Saysutshun (Newcastle Island Marine) Park

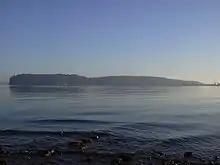
Saysutshun Island viewed from Departure Bay Beach, Nanaimo

The Snuneymuxw, the Nanaimo branch of the Coast Salish linguistic group, had two villages located on Saysutshun Island. Saysetsen, located on the east side of the island facing nearby Protection Island near Midden Bay, had easy access to the herring that spawned in the Gap during late winter and early spring. To catch the herring, the Snuneymuxw traditionally used hardwood sticks inlaid with sharp whalebone teeth along one side. By striking these into the water, they could spear ten to twelve fish at a time, and quickly fill their canoes.